The Annoying Kid

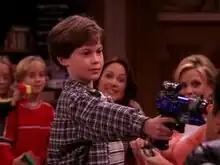
Brett Buford as the titular "Annoying Kid" Spencer Williamson

"The Annoying Kid" is the eighth episode of the seventh season of the American sitcom "Everybody Loves Raymond" (1996–2005). The series follows the life of "Newsday" sportswriter Ray Barone as he tries to cope with being with his neurotic family, consisting of wife Debra (Patricia Heaton), parents Frank (Peter Boyle) and Marie (Doris Roberts), brother Robert (Brad Garrett), daughter Ally (Madylin Sweeten), and twin sons Michael (Sullivan Sweeten) and Geoffrey (Sawyer Sweeten).